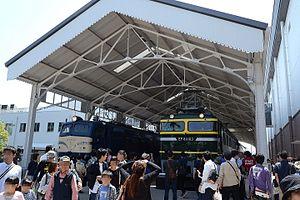
Le Kyoto Railway Museum, anciennement Umekoji Steam Locomotive Museum, est un musée ferroviaire situé dans l'arrondissement de Shimogyō-ku à Kyoto, au Japon.